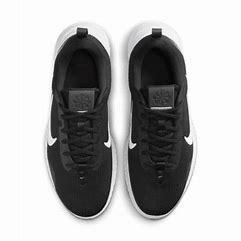
Brand: Nike
Model: Flex Experience Run 12